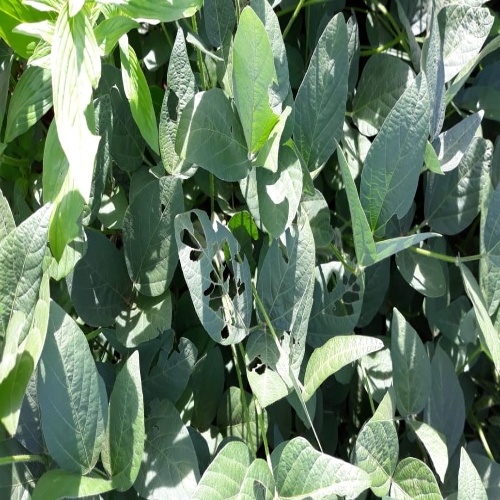
Label: Caterpillar